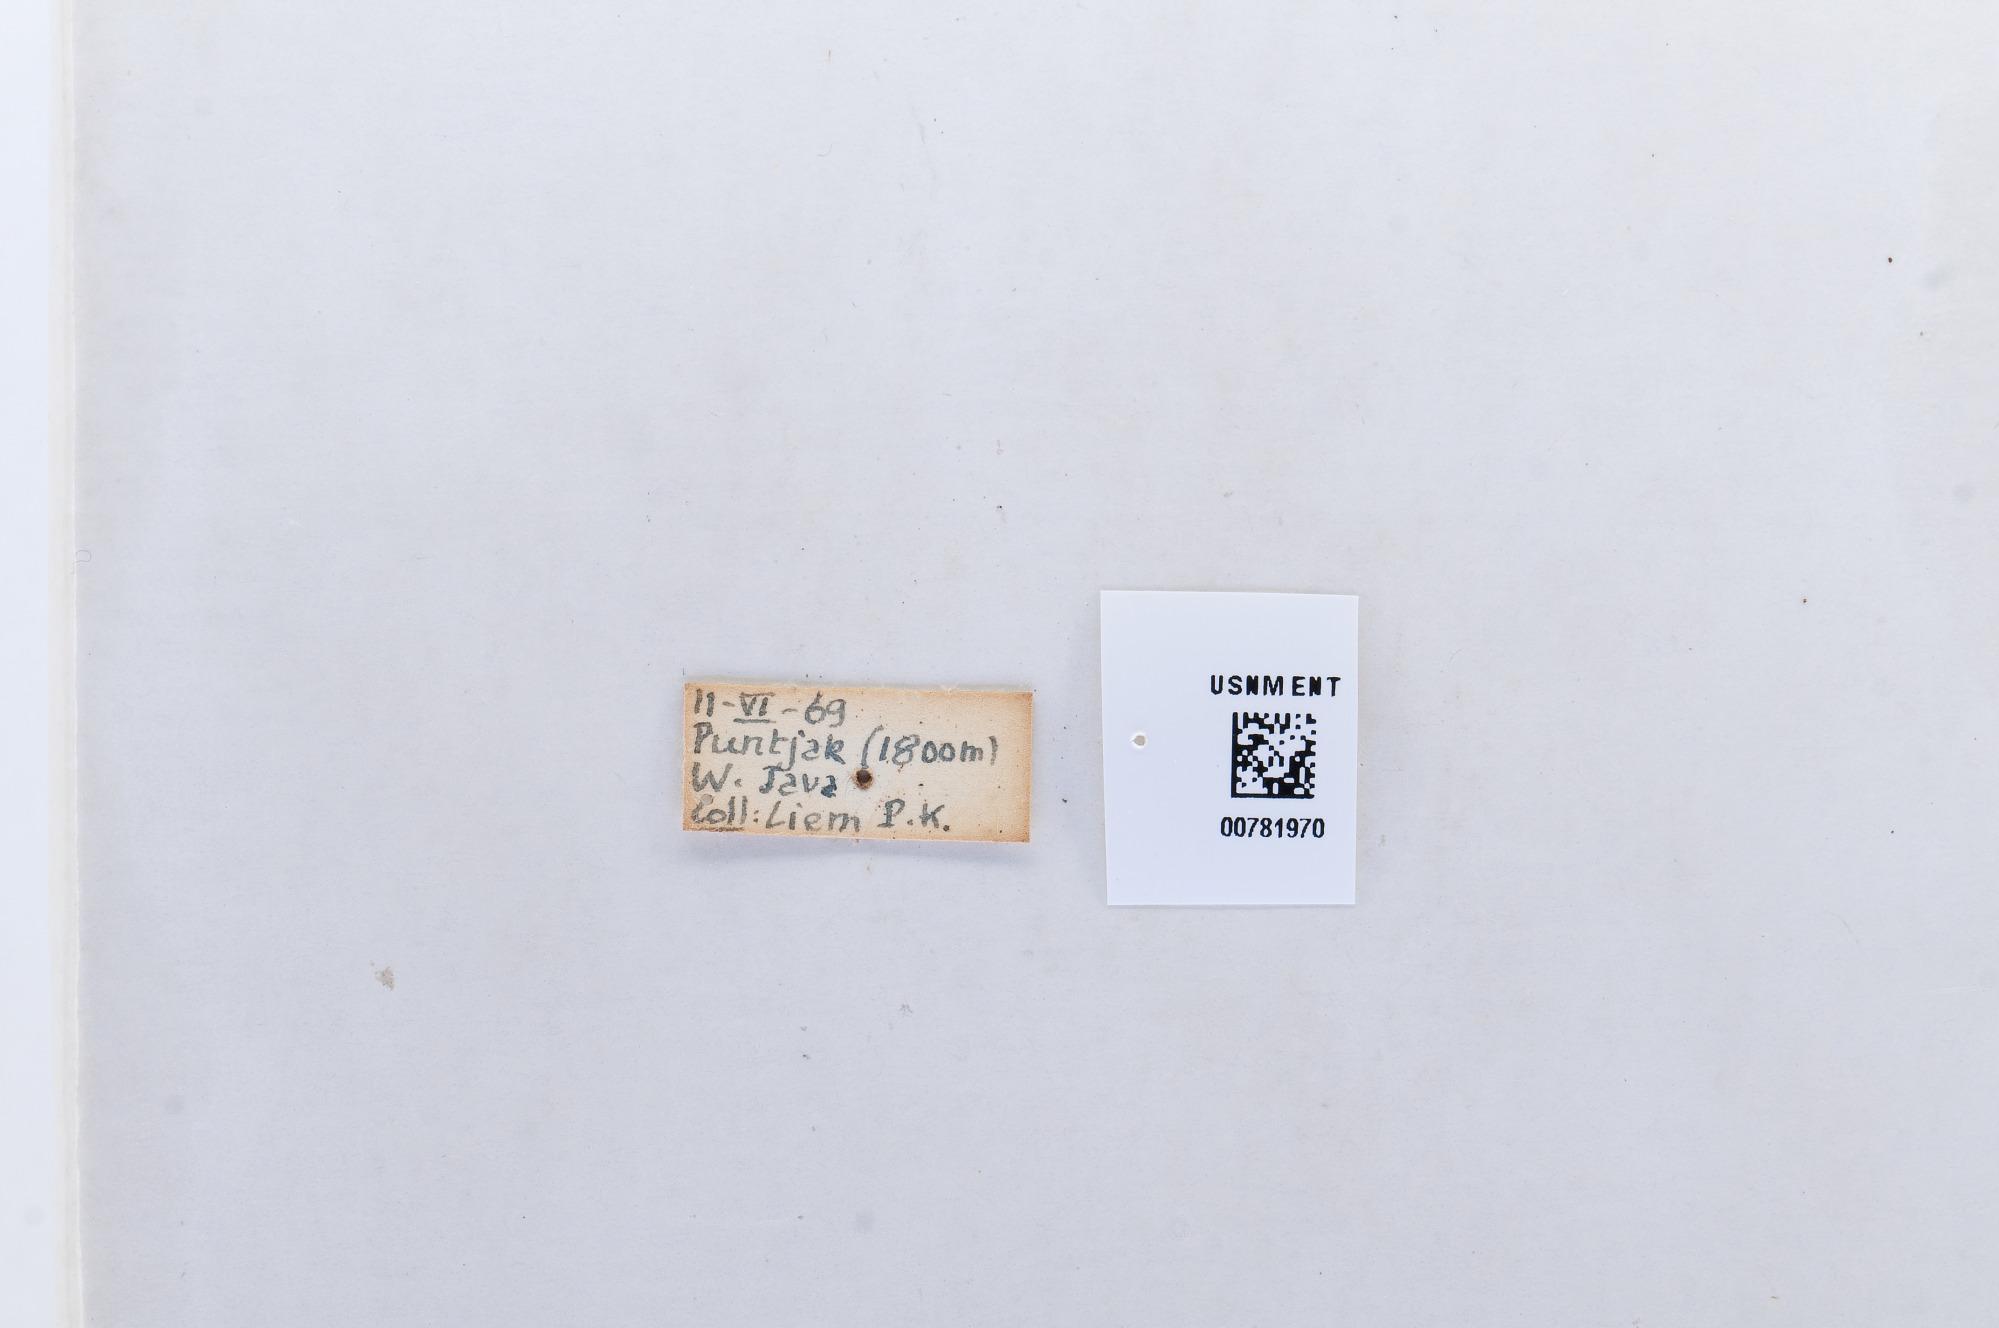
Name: Prioneris autothisbe
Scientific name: Prioneris autothisbe
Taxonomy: Animalia, Arthropoda, Hexapoda, Insecta, Lepidoptera, Pieridae, Pierinae